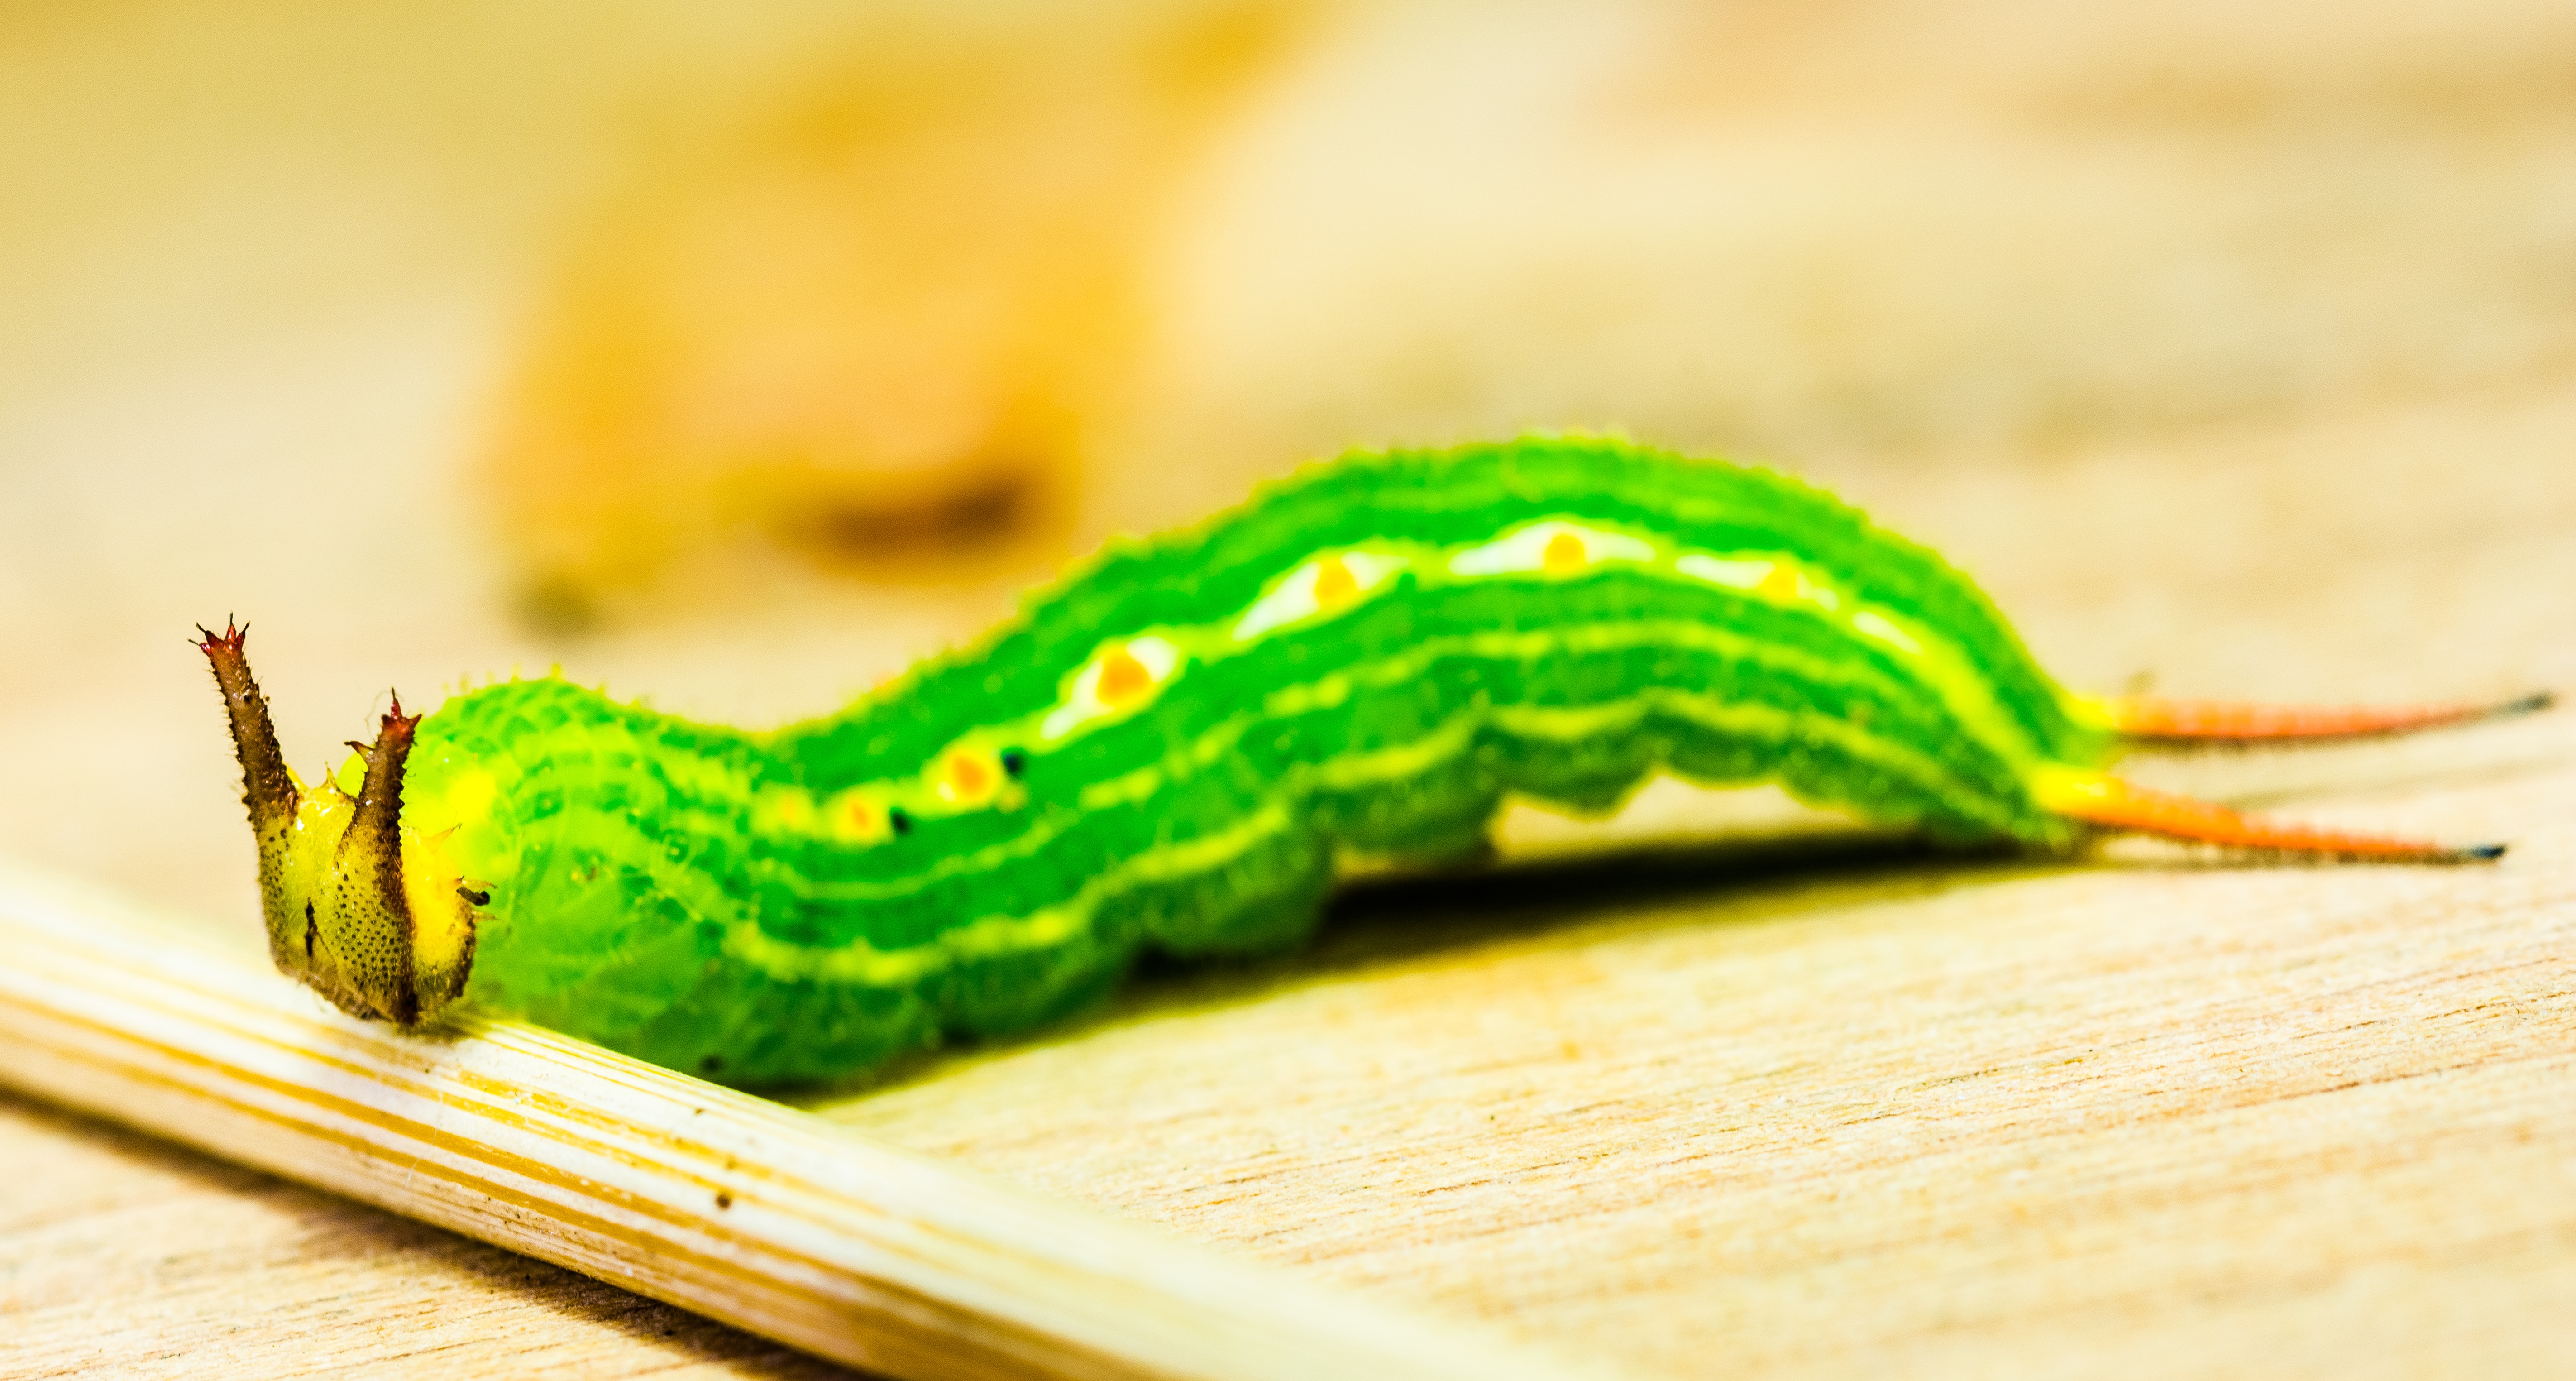
leaf, animal, food, green, produce, insect, macro, yellow, close, invertebrate, caterpillar, close up, head, detail, horns, larva, macro photography, moths and butterflies